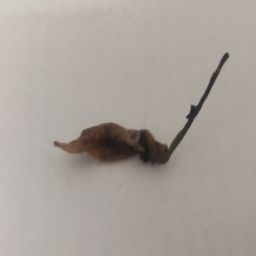
Crop: Chile Pepper
Quality: Damaged